Gheorghe Buzdugan

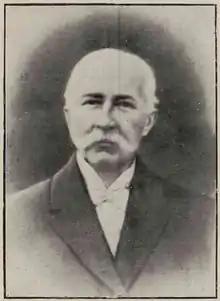

Gheorghe V. Buzdugan (February 10, 1867 – October 7, 1929) was a Romanian jurist and politician.